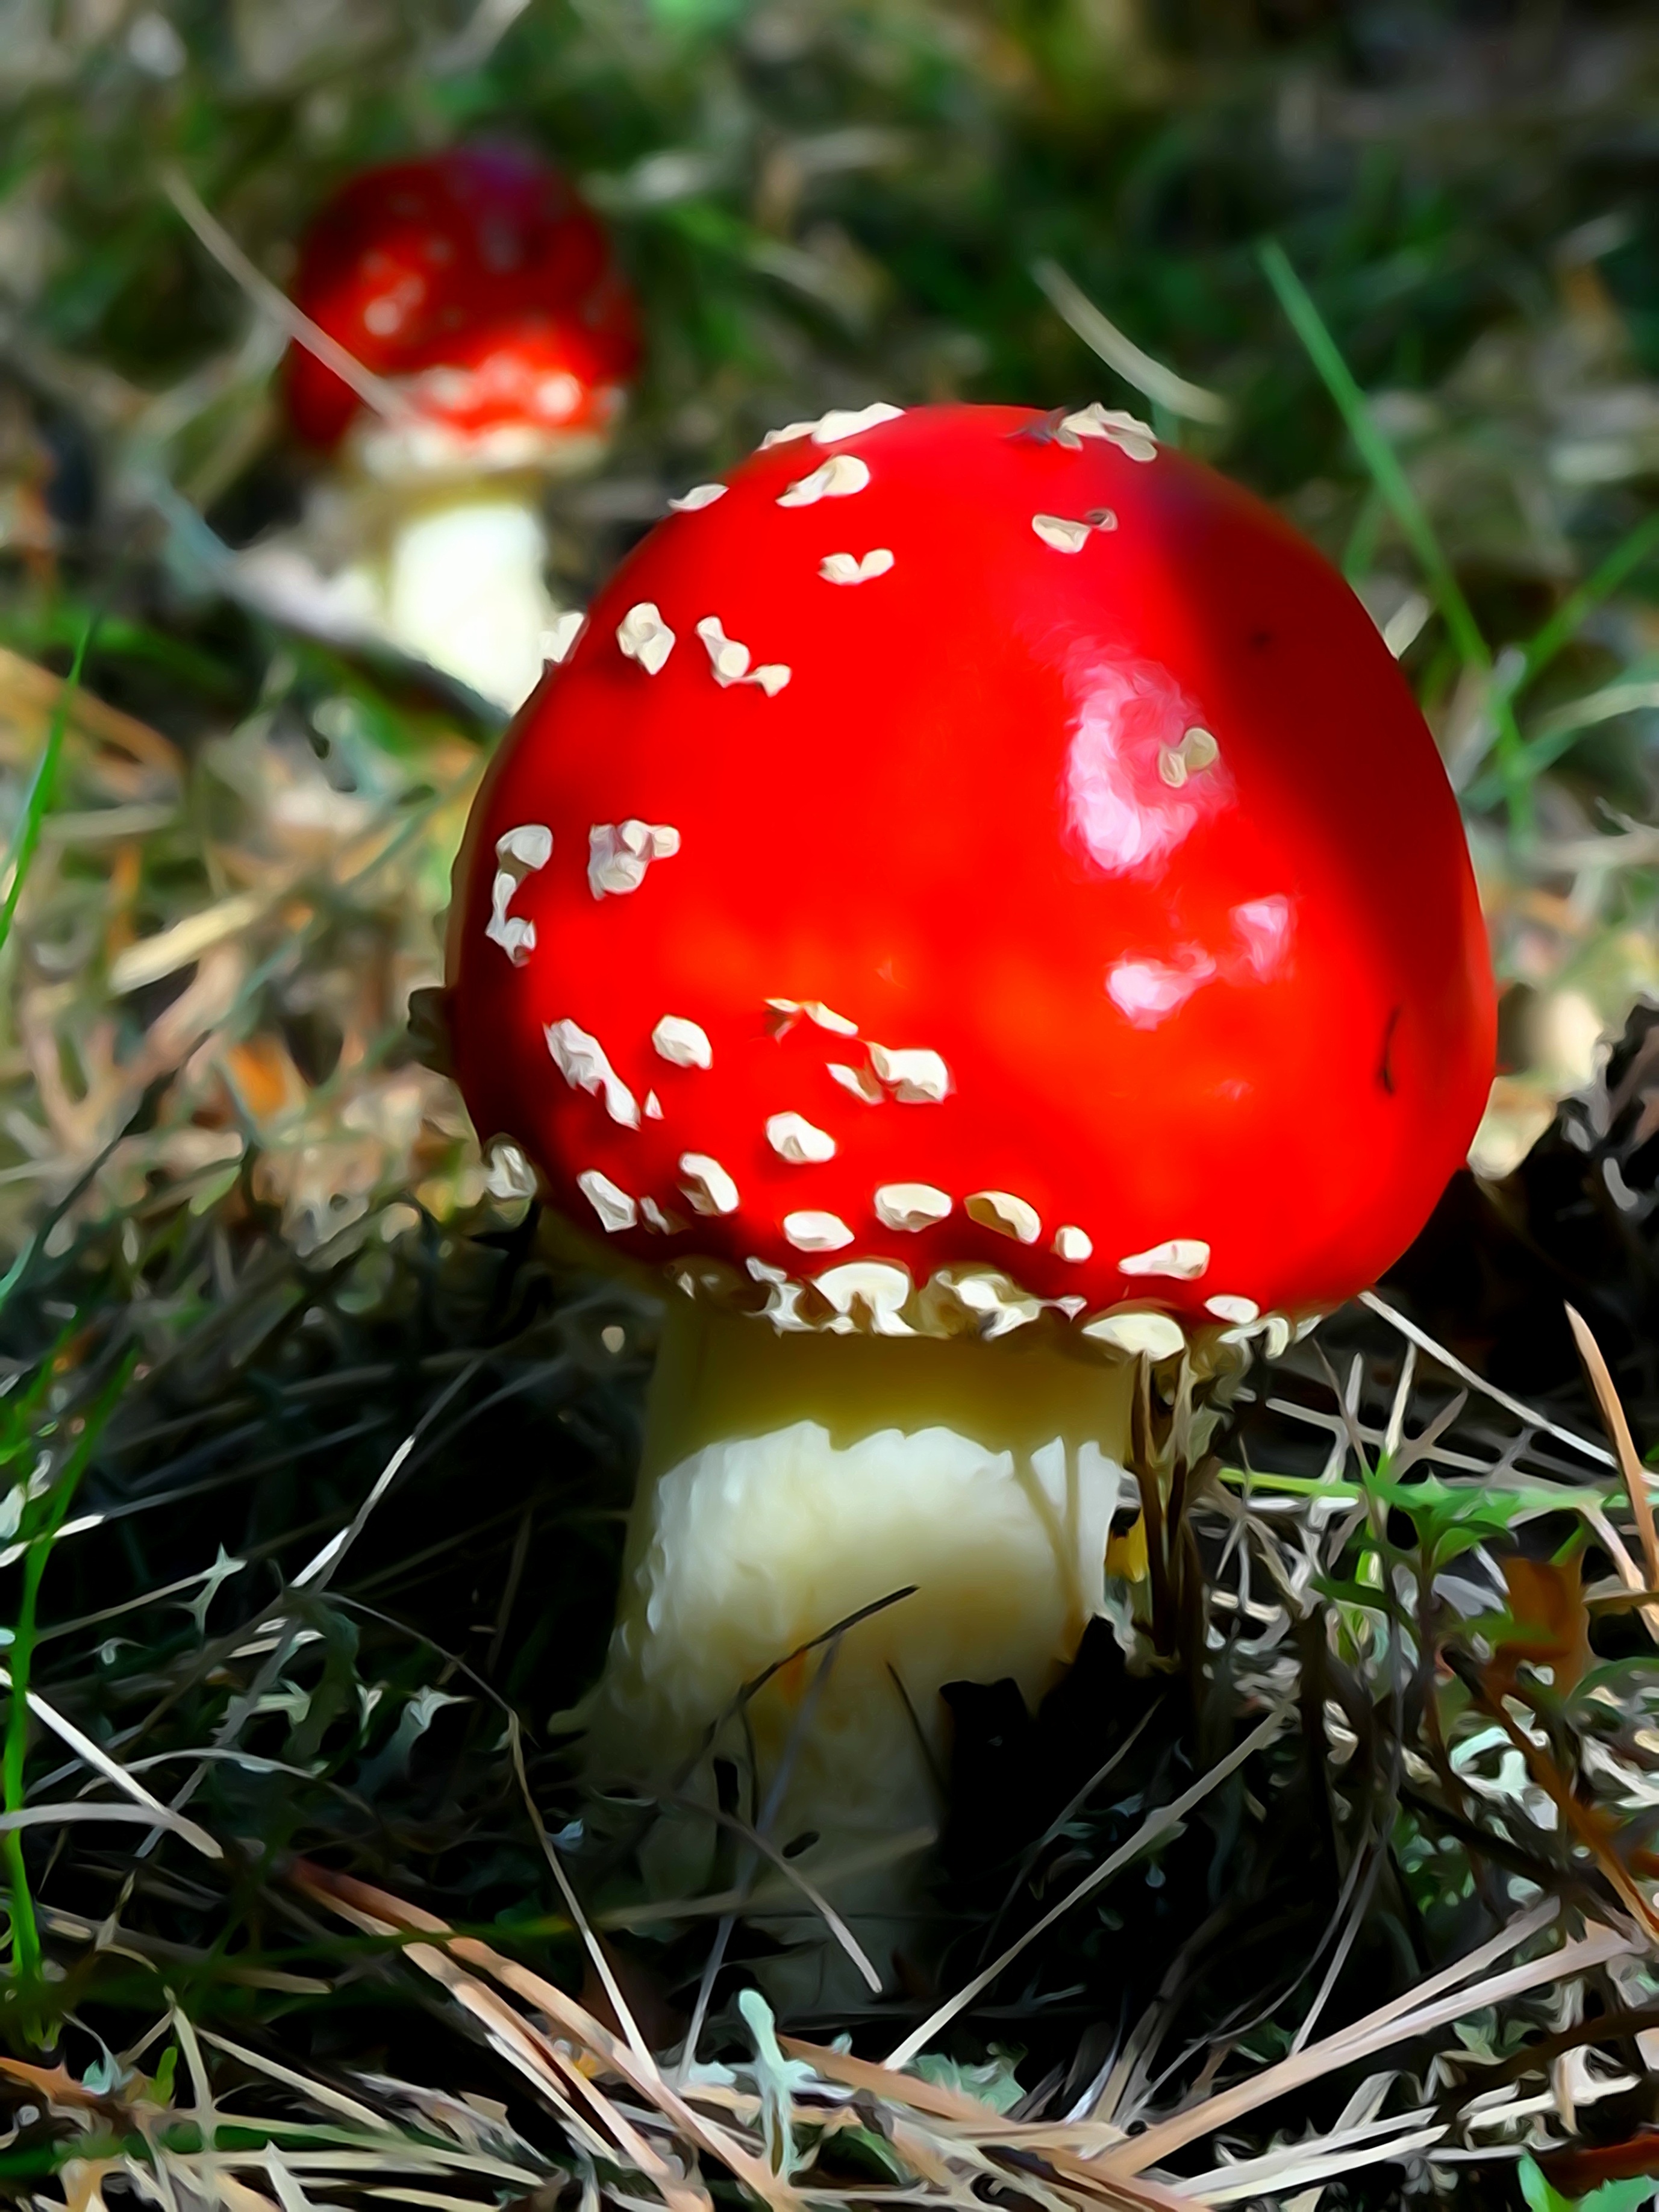
nature, forest, red, mushroom, fungus, poland, amanita, agaric, macro photography, olkusz, matsutake, edible mushroom, medicinal mushroom